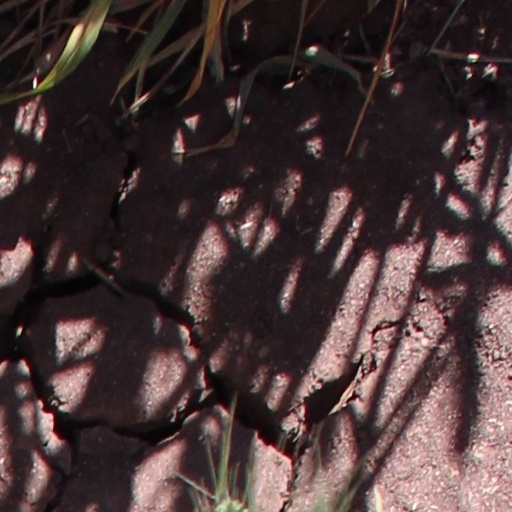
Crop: wheat